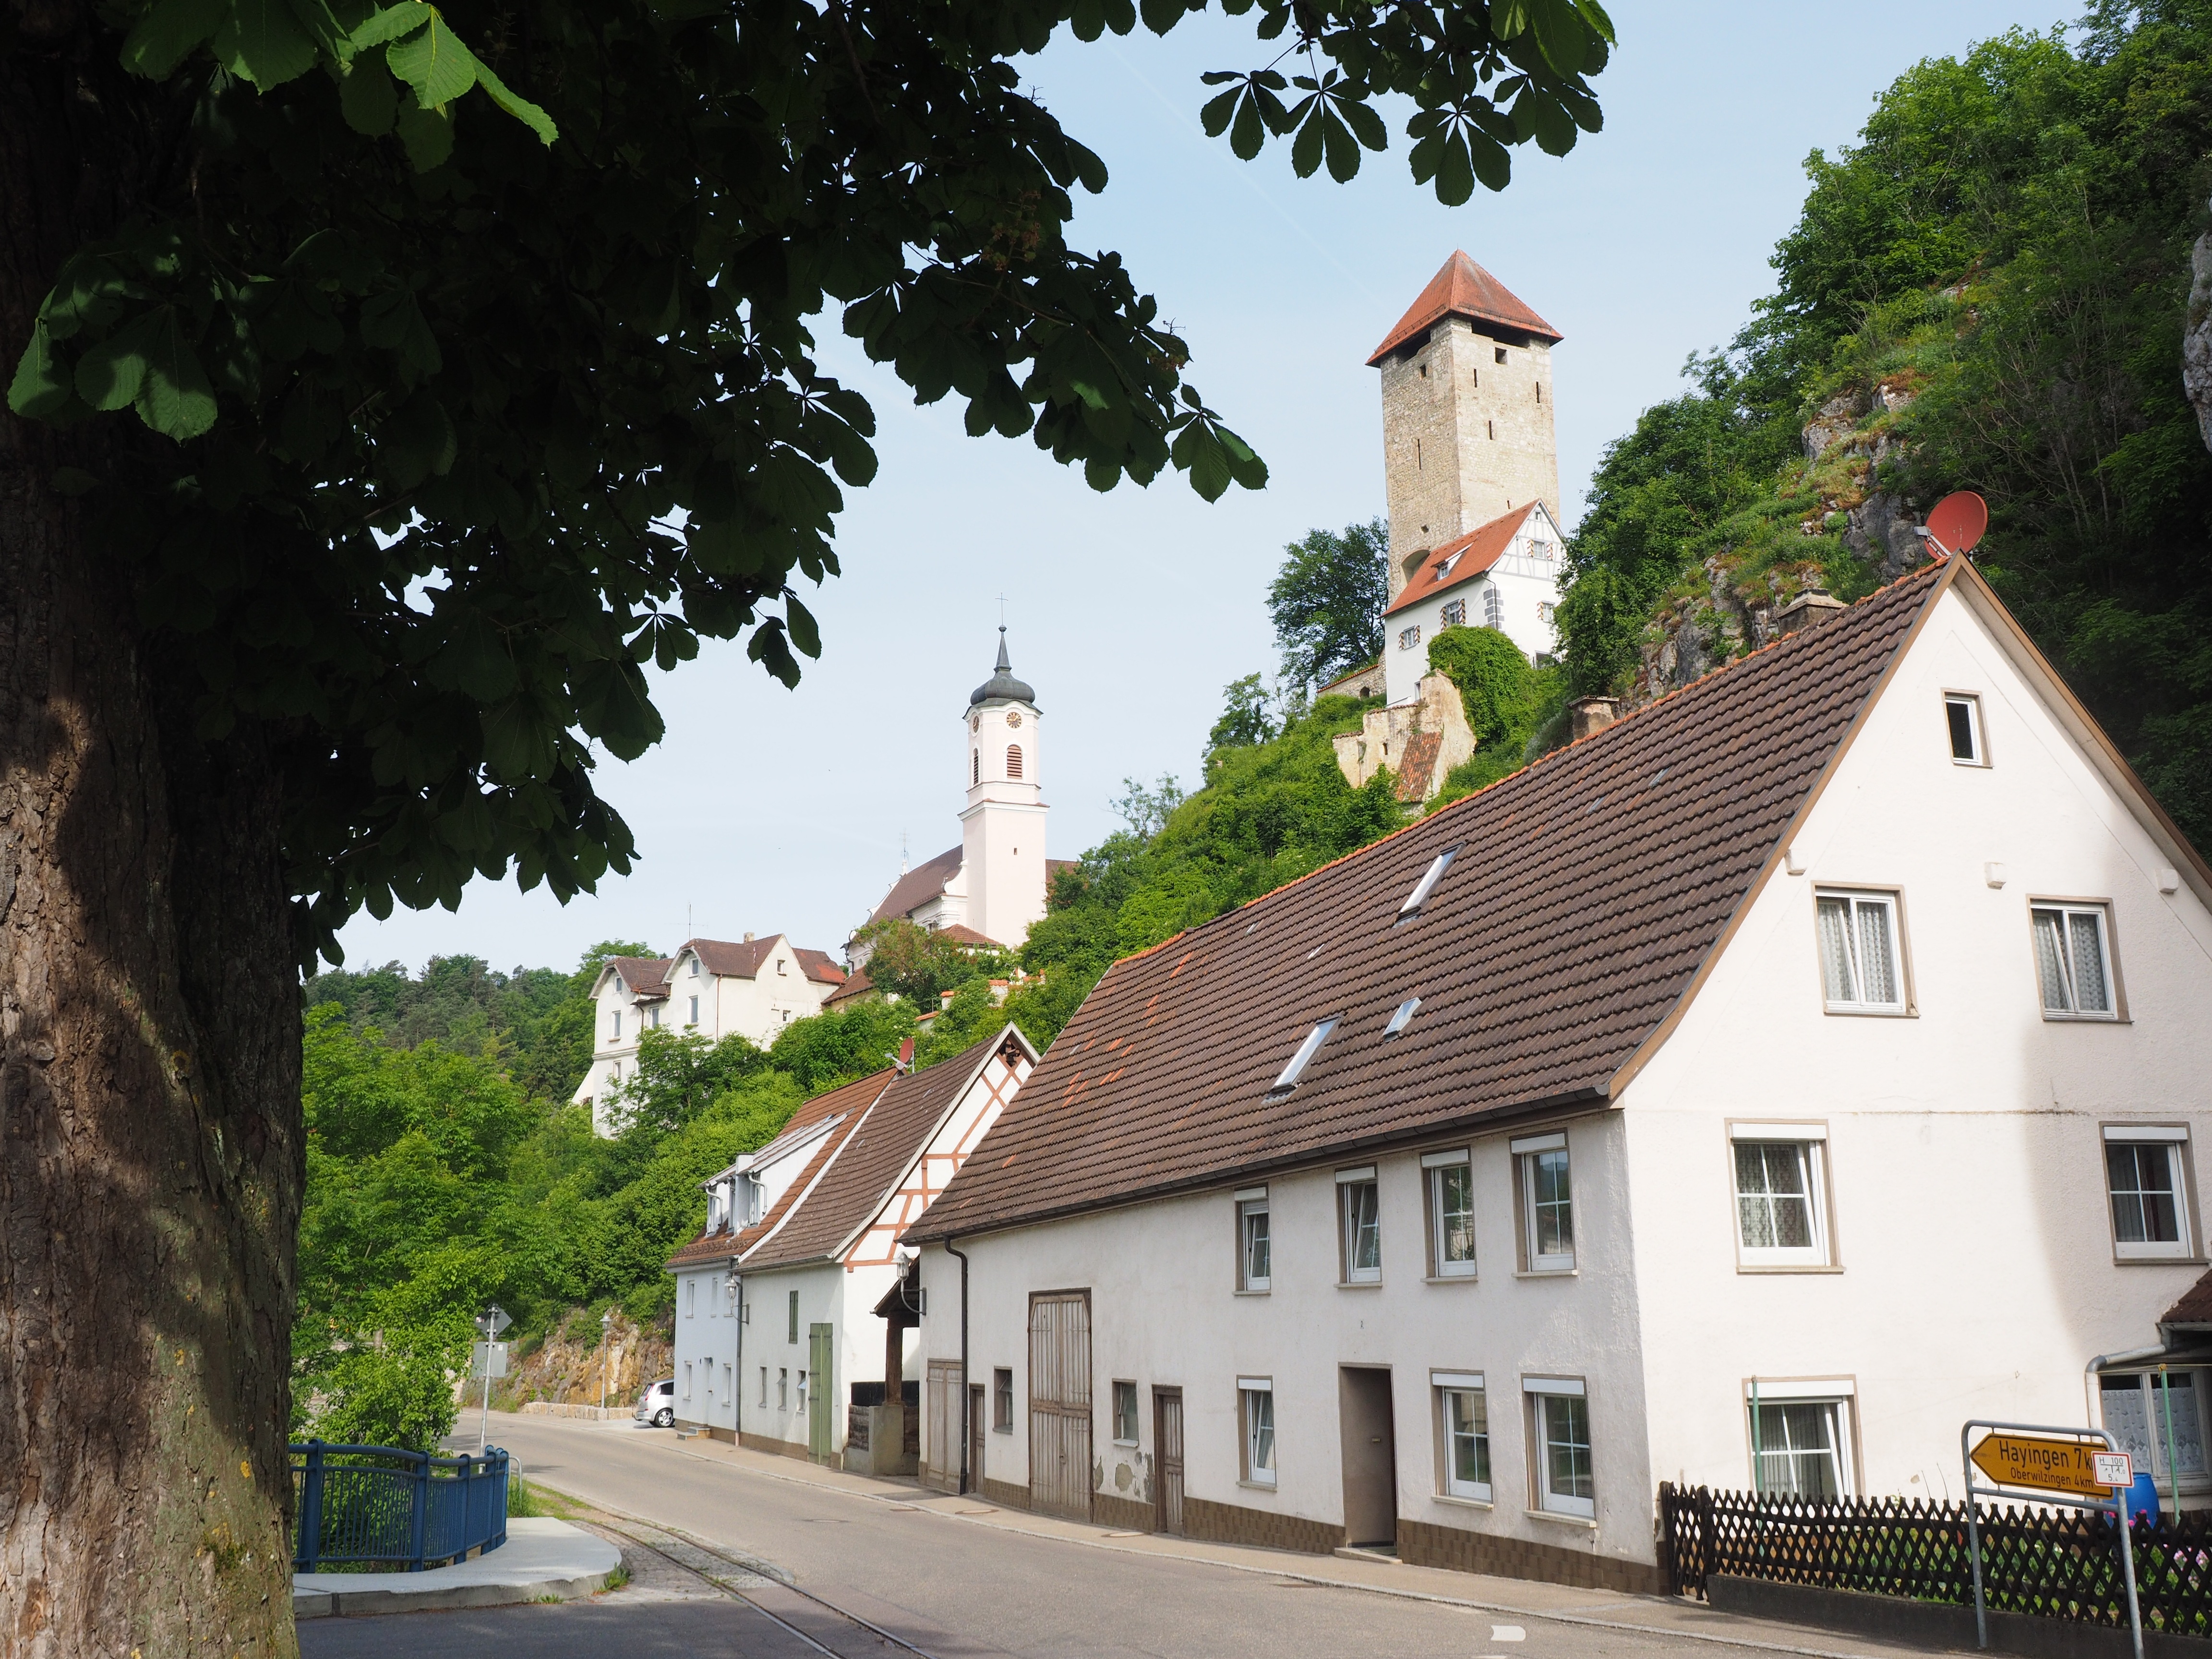
house, town, building, home, village, cottage, community, castle, property, ruin, tourism, place of worship, estate, neighbourhood, baden w rttemberg, swabian alb, height burg, residential area, ruins of rechtenstein, castle stone, rechtenstein, alb donau circle